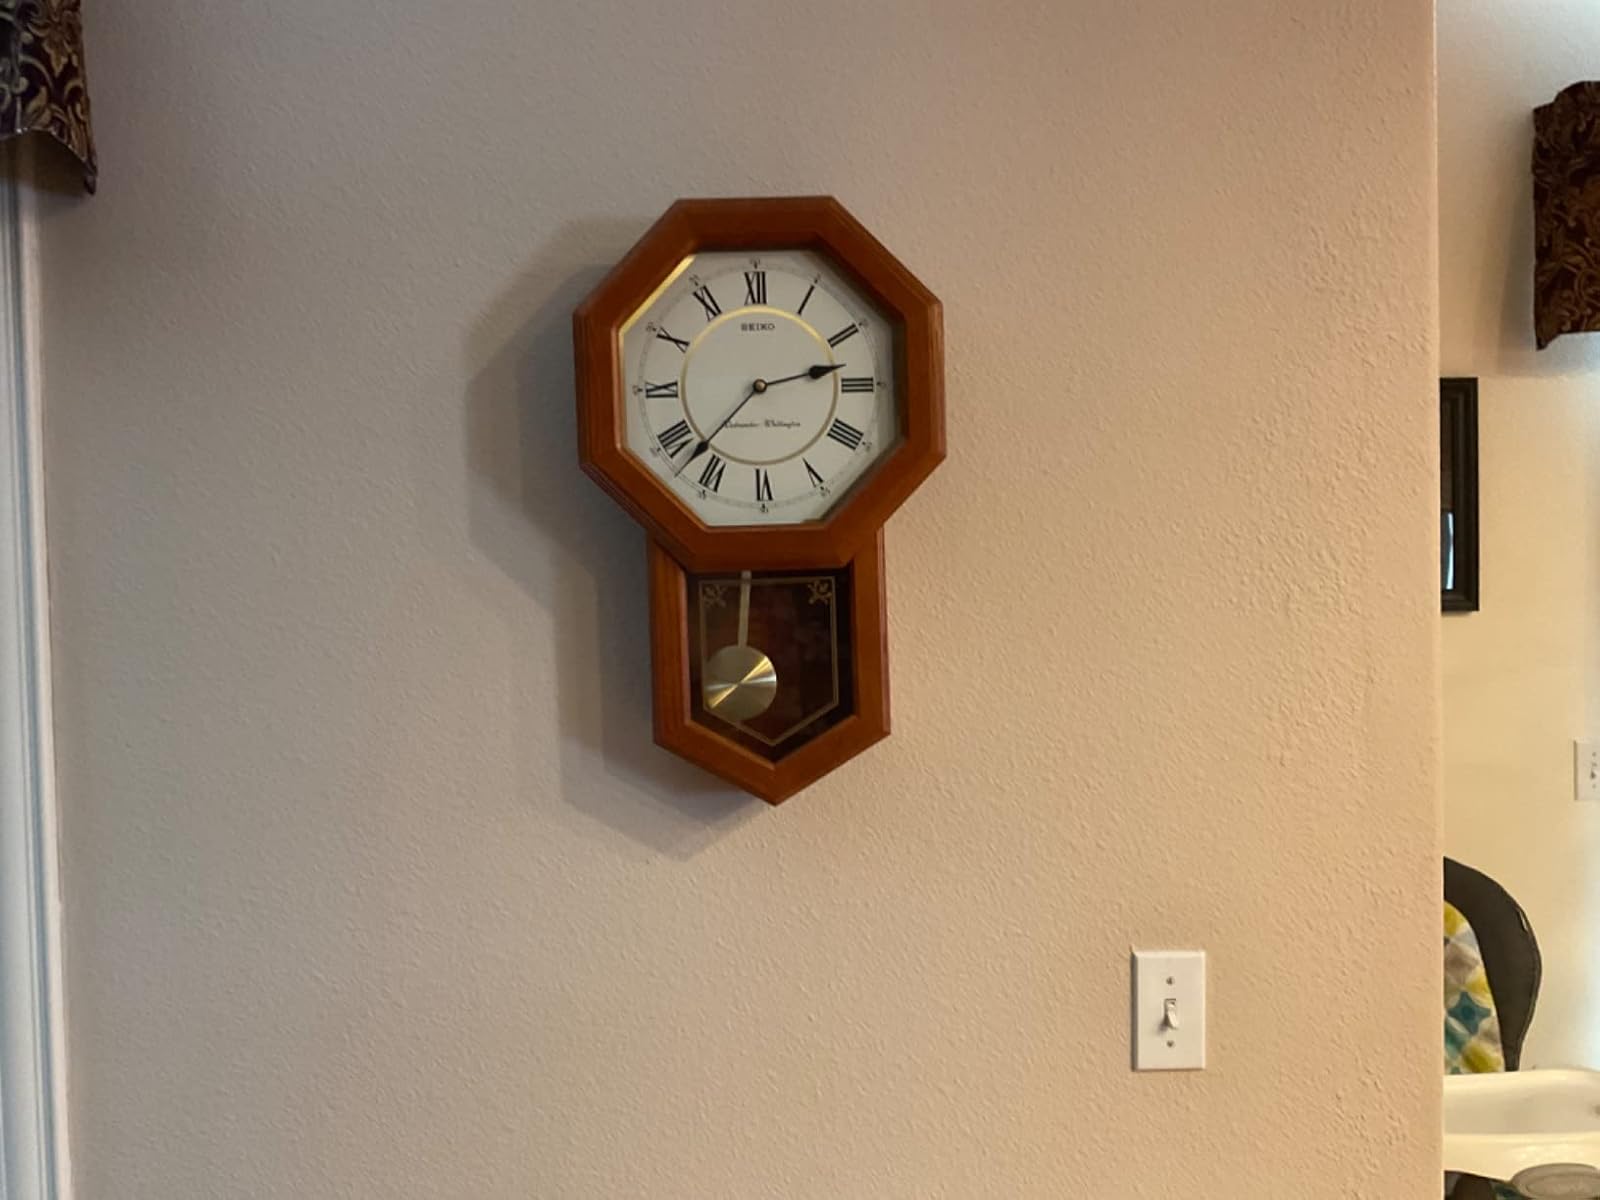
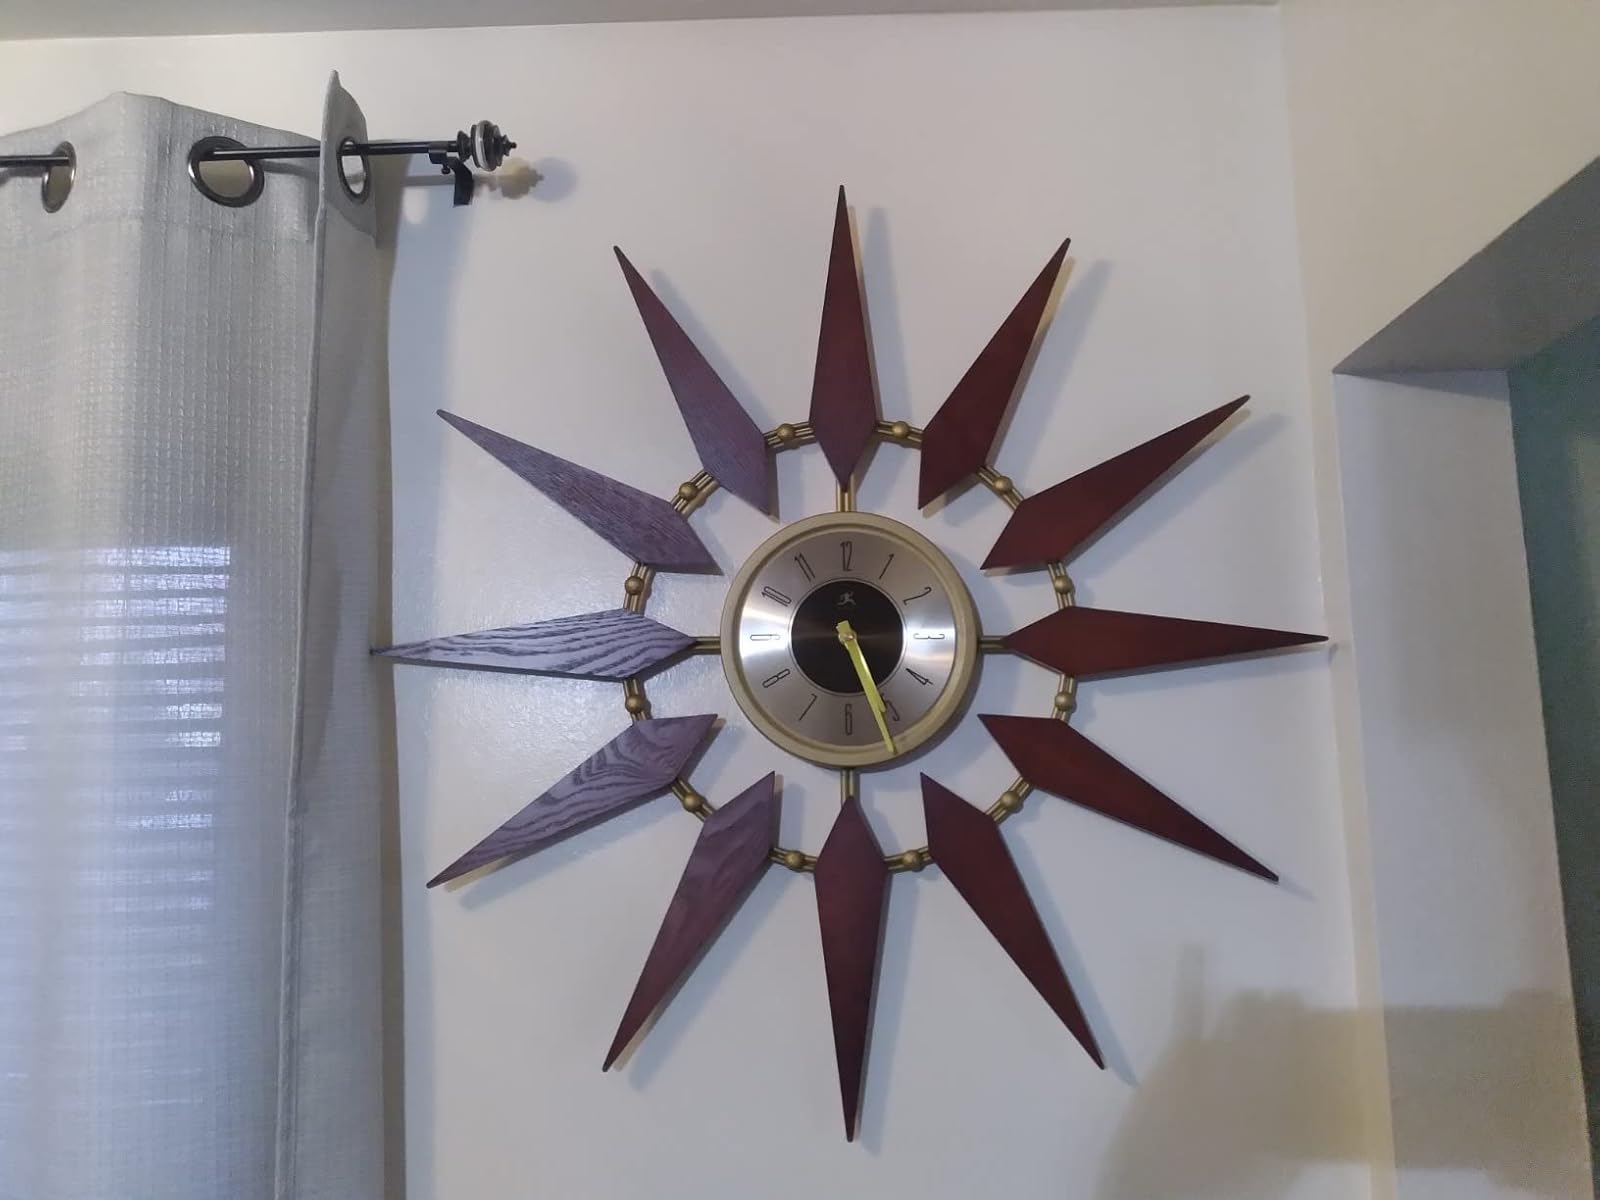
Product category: clock
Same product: no